Salvadoran folklore

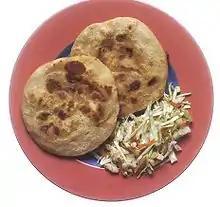
Las Pupusas. Traditional dish par excellence in El Salvador.

Material folklore includes physical and created items, such as foods, furniture, and traditional medicine.